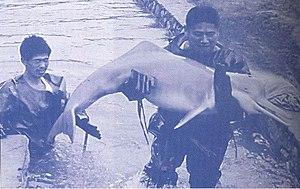
Le dauphin de Chine ou Baiji est un dauphin d'eau douce vivant uniquement dans le fleuve Yangzi Jiang, en Chine. Il est avec le Vaquita le cétacé le plus menacé d'extinction. Aujourd'hui il est peut-être même éteint. C'est le seul membre de son genre. D'autres noms communs lui sont connus : dauphin du Chang Jiang, dauphin du Yangzi, déesse du Yangzi et en chinois baiji.